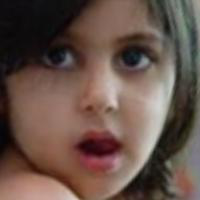
Age group: age 01-10